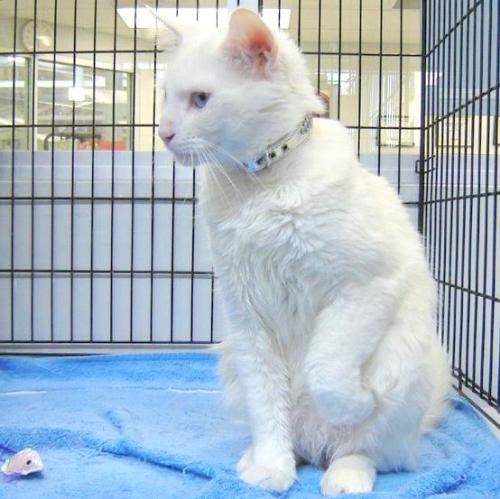
Label: cat